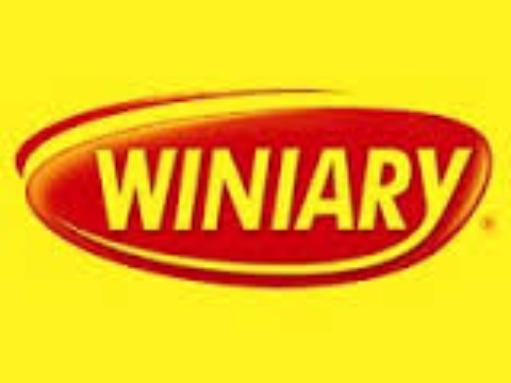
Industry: Food